Listen to the Moon

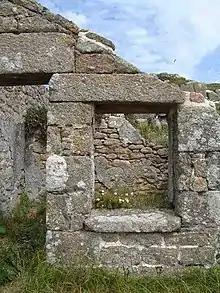
The actual ruined pest house on St Helen's, where the fictional character Lucy is found in the book.

Alfie suggests they row over to St Helen's, an abandoned island, where he is sure there are mackerel to be caught. After catching three fish, Alfie hears what he believes to be crying coming from the island, so they row over to the island to investigate. What they find is a young girl hiding out in a dilapidated pest house, a quarantine building that previously housed diseased sailors, who arrived on visiting ships to the Scilly Isles. She is